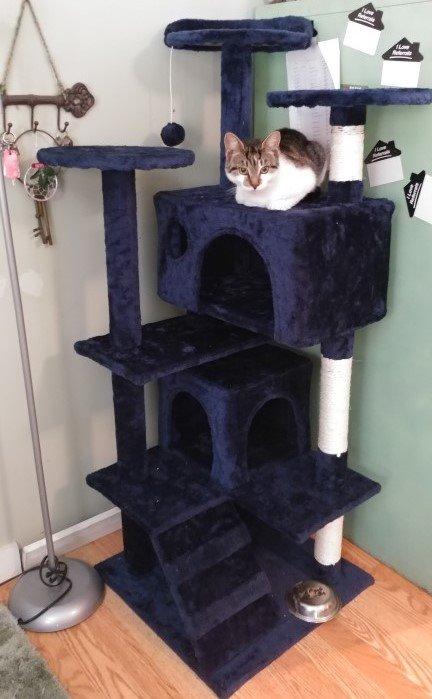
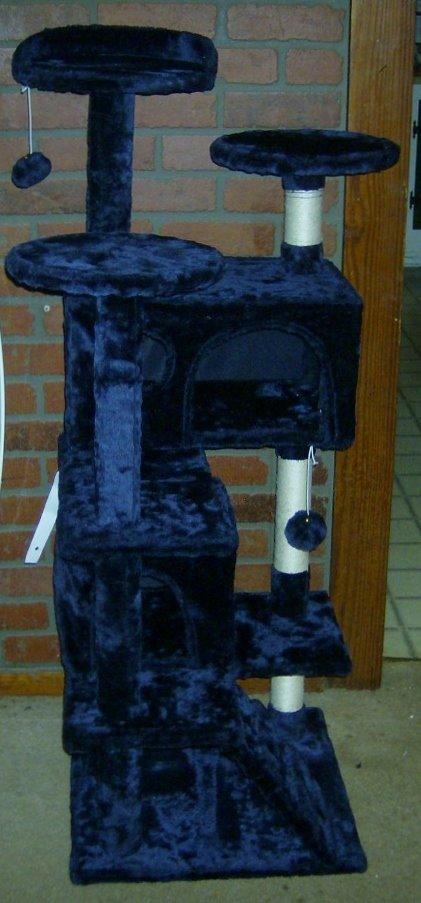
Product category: items_cat tree
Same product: yes